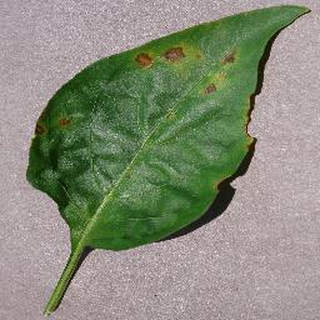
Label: bell_pepper_bacterial_spot